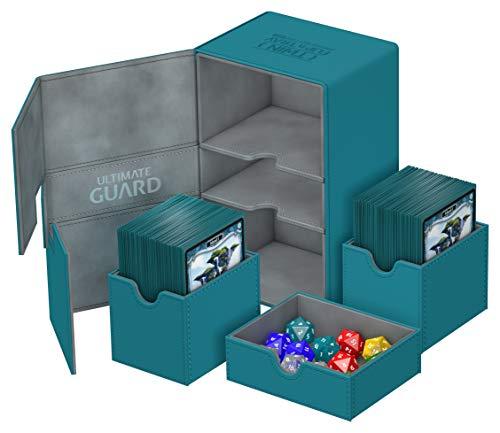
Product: Ultimate Guard Twin Flip'n'Tray 160+ XenoSkin Petrol
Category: Toys & Games | Games & Accessories | Game Accessories
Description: Innovative XenoSkin material with anti-slip texture.
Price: $34.95
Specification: ProductDimensions:3.5x6.9x4.5inches|ItemWeight:7.8ounces|ShippingWeight:7.8ounces(Viewshippingratesandpolicies)|ASIN:B01M18X80V|Itemmodelnumber:UGD010648|Manufacturerrecommendedage:4yearsandup